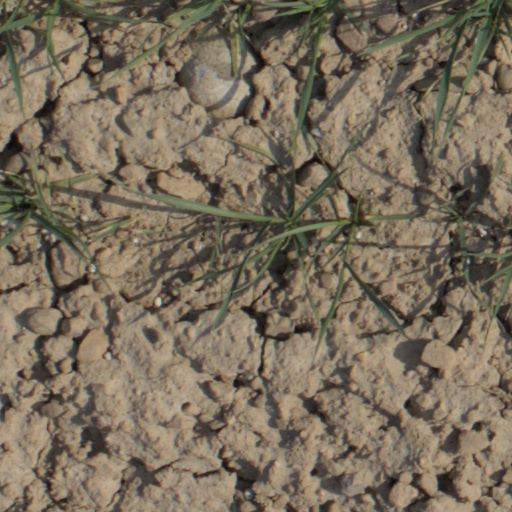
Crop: wheat